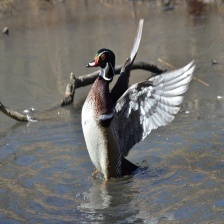
Species: WOOD DUCK
Scientific name: AIX SPONSA
ImageNet parent category: drake